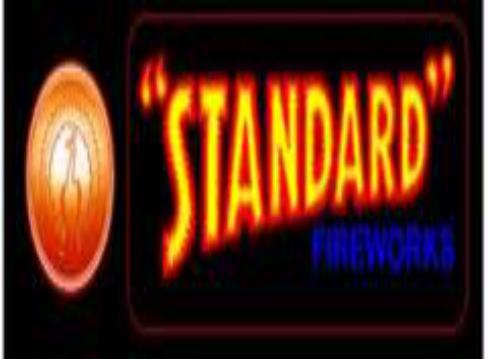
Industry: Leisure